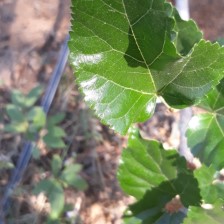
Variety: ChiangMai60